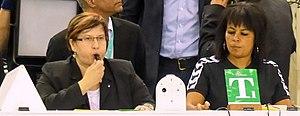
Temps mort posé sur la table de marque lors d'un match de handball.
Le handball [ʔɑ̃dbal] est un sport collectif joué à la main où deux équipes de sept joueurs s'affrontent avec un ballon en respectant plusieurs règles sur un terrain rectangulaire de dimensions 40 m par 20 m, séparé en deux camps.